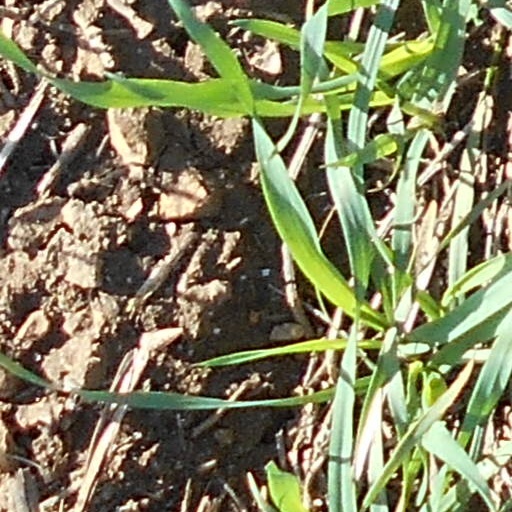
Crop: wheat